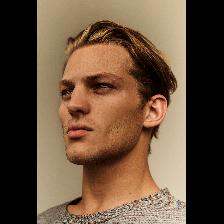
Label: Human